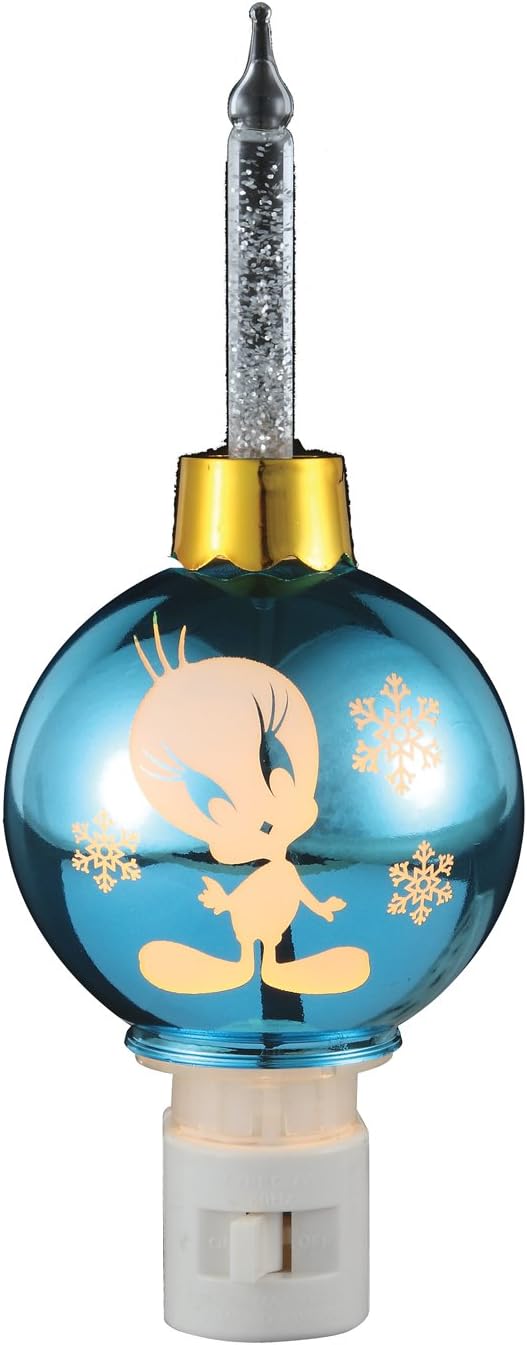
Tweety Silhouette Plug in Night Light
Category: Amazon Home
New for 2010 Tweety Silhouette Plug In Night Light
Features: Roman Exclusive